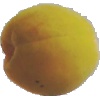
Label: Peach 2